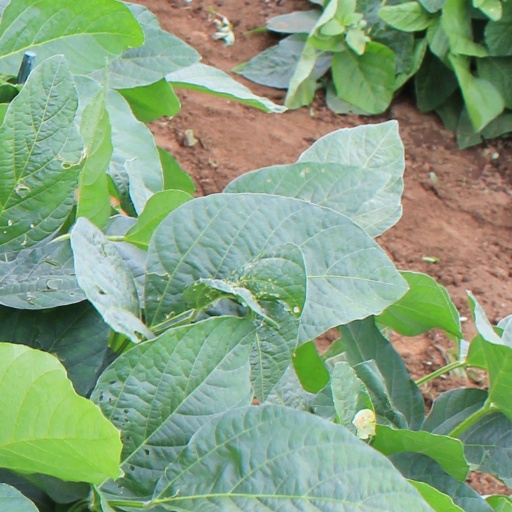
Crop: soybean